Giacomo Agostini

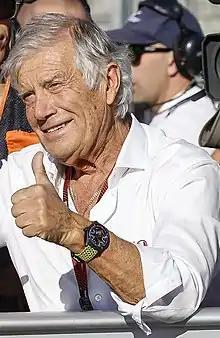
Agostini in 2022

Giacomo Agostini (born 16 June 1942) is an Italian former professional motorcycle road racer and racing team manager. He competed in the FIM Grand Prix motorcycle racing world championships from 1963 to 1977, most prominently as a member of the MV Agusta factory racing team. He amassed 122 Grand Prix wins and 15 World Championship titles. Of these, 68 wins and 8 titles came in the 500 cc class, the rest in the 350 cc class. For these achievements obtained over the course of a career spanning 17 years, the AMA described him as "...perhaps the greatest Grand Prix rider of all time". In 2000, Agostini was inducted into the MotoGP Hall of Fame as a MotoGP Legend, while in 2010, he was named an FIM Legend for his motorcycling achievements.